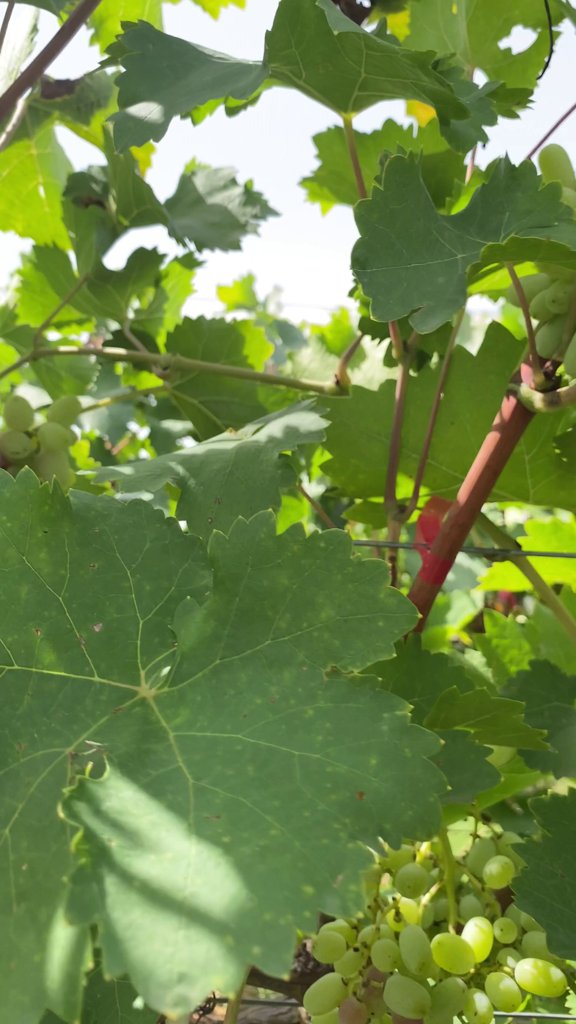
Berries visible: 43
Grape clusters: 3